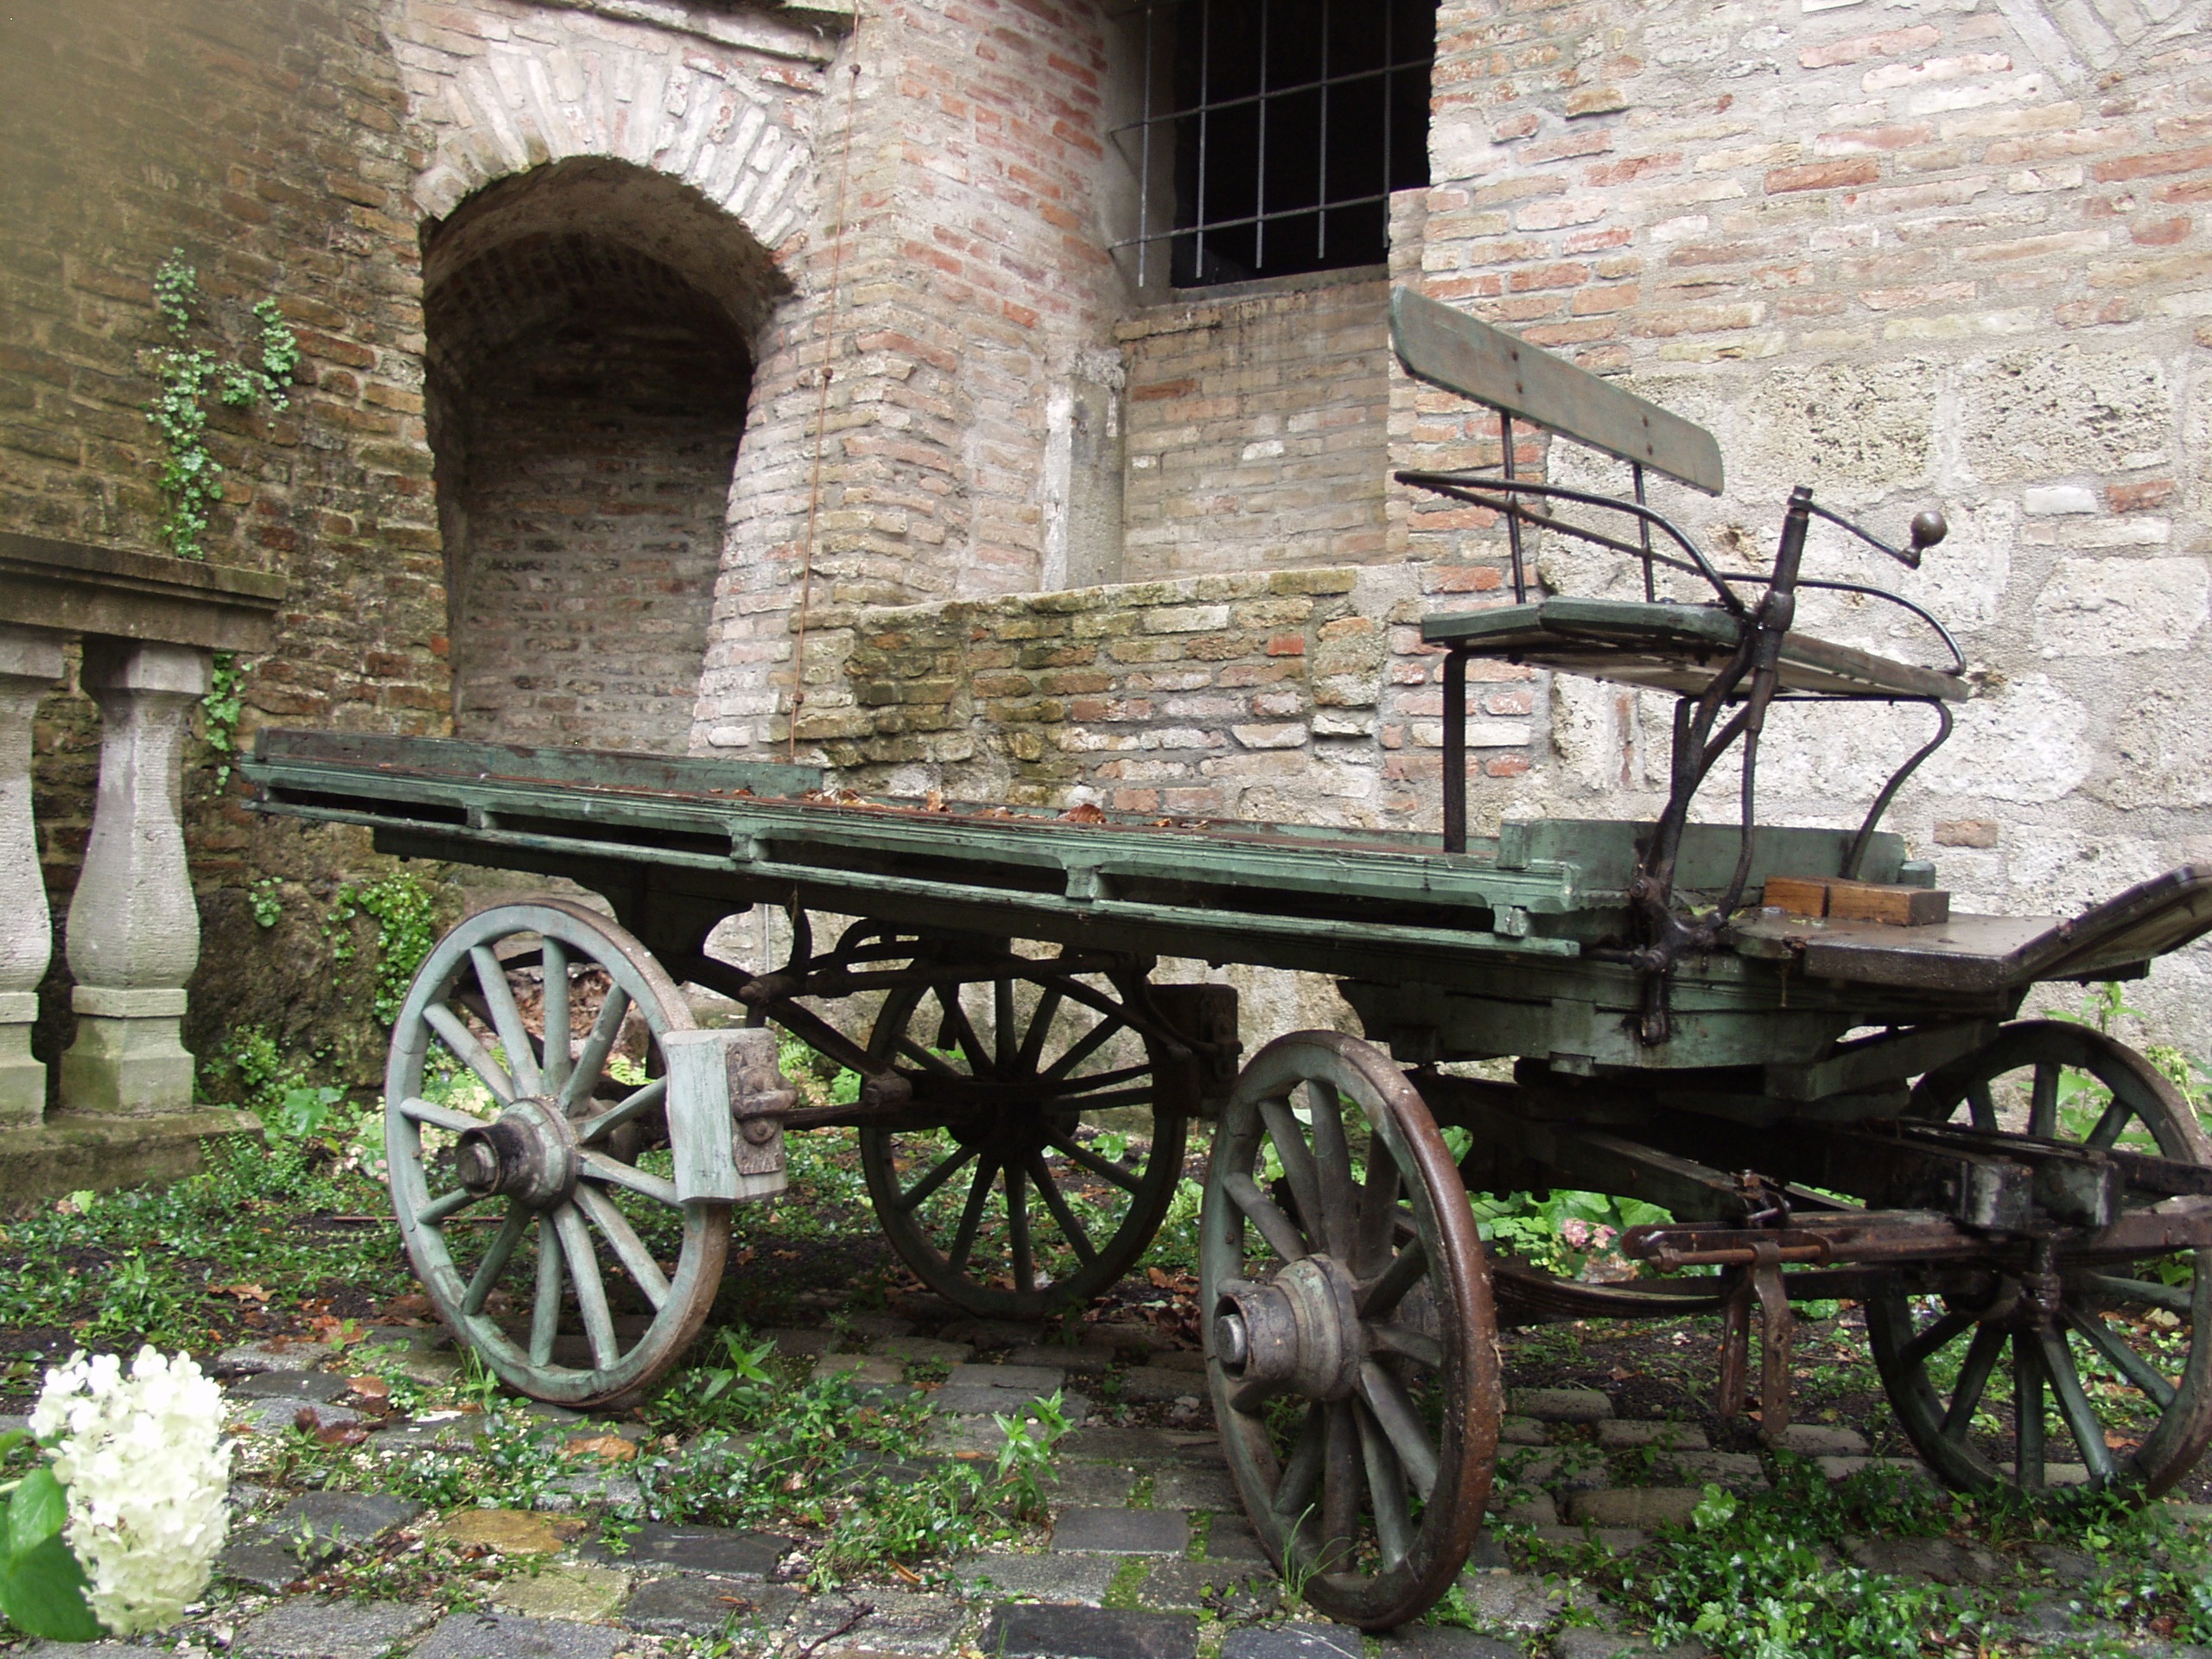
wood, antique, wheel, cart, transport, vehicle, weathered, carriage, dare, wooden wheels, horse drawn carriage, land vehicle, horse and buggy, goods transport